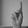
ASL letter: K